Norman Finkelstein

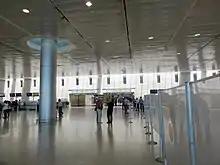
Terminal 3 of Ben Gurion International Airport. Attempting to enter Israel in 2008, Finkelstein was detained at that airport for 24 hours and then deported.

Amid considerable public debate, Dershowitz campaigned to block Finkelstein's tenure bid at DePaul University. His campaign began in 2004 when he sent DePaul president Dennis Holtschneider a manuscript, "Literary McCarthyism," arguing that the university should fire Finkelstein. He also contacted DePaul political science department chair Patrick Callahan. In 2005, Dershowitz announced his intent to block Finkelstein's tenure bid, saying, "I will come at my own expense, and I will document the case against Finkelstein" and "I'll demonstrate that he doesn't meet the academic standards of the Association of American Universities". In October 2006, he sent members of DePaul's law and political science faculties what he called "a dossier of Norman Finkelstein's most egregious academic sins, and especially his outright lies, misquotations, and distortions" and lobbied DePaul's professors, alumni and administrators to deny Finkelstein tenure. In May 2007, Dershowitz spoke at Northwestern University and claimed that Finkelstein had recently attended a Holocaust denial conference in Iran.